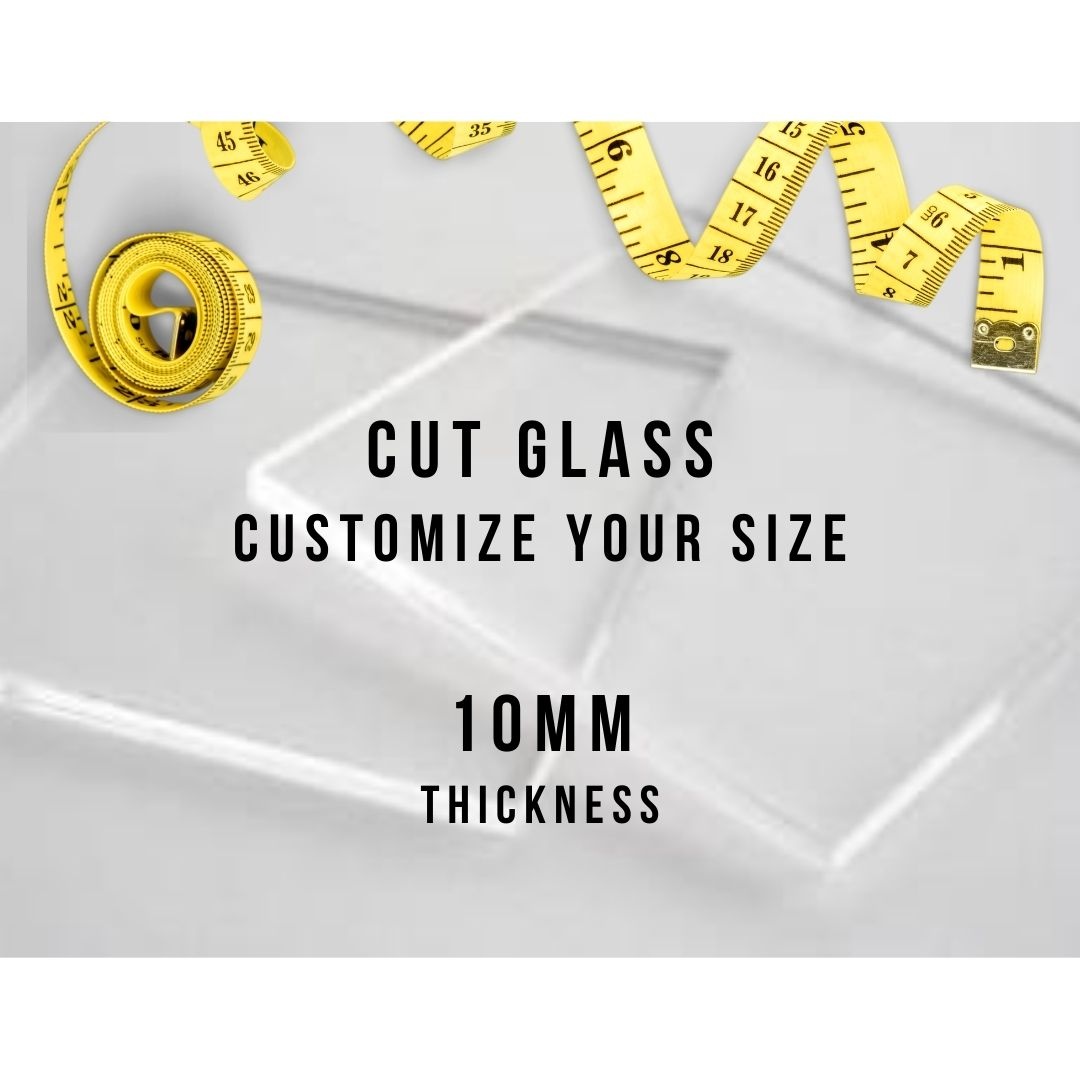
1 Custom Cut 10mm OptiClear Glass // Anti-Reflective Glass *
Brand: Home Theatre Glass
Category: Hardware > Building Materials > Glass > Insulated Glass